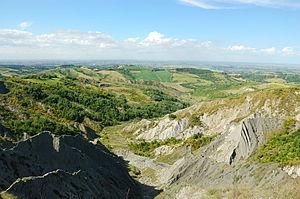
La géographie de l'Émilie-Romagne est composée de plusieurs secteurs géologiques et géomorphologiques différents. Les cours d’eau, majoritairement torrentiels, ont façonné le terrain au cours des millénaires de manière à rendre la partie sud de la plaine du Pô et son delta en une zone fertile.
Le Sillaro est un torrent de la province de Bologne, affluent du Reno, long de 66 km avec un débit moyen de 4 m³/s, il a un bassin de 300 km².